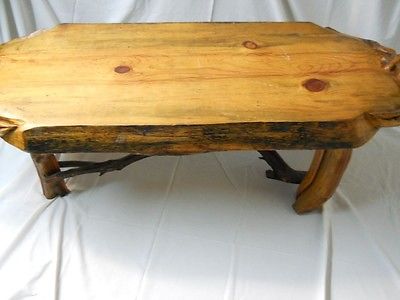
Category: table